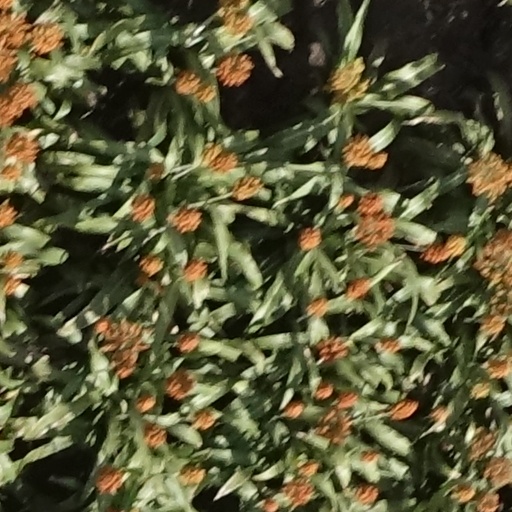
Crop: sorghum